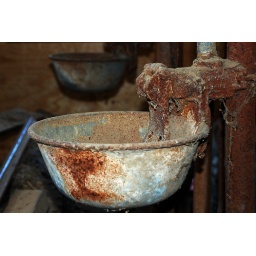
This is a cow water bowl in the barn stanchions that we are tearing out in our renovation project.